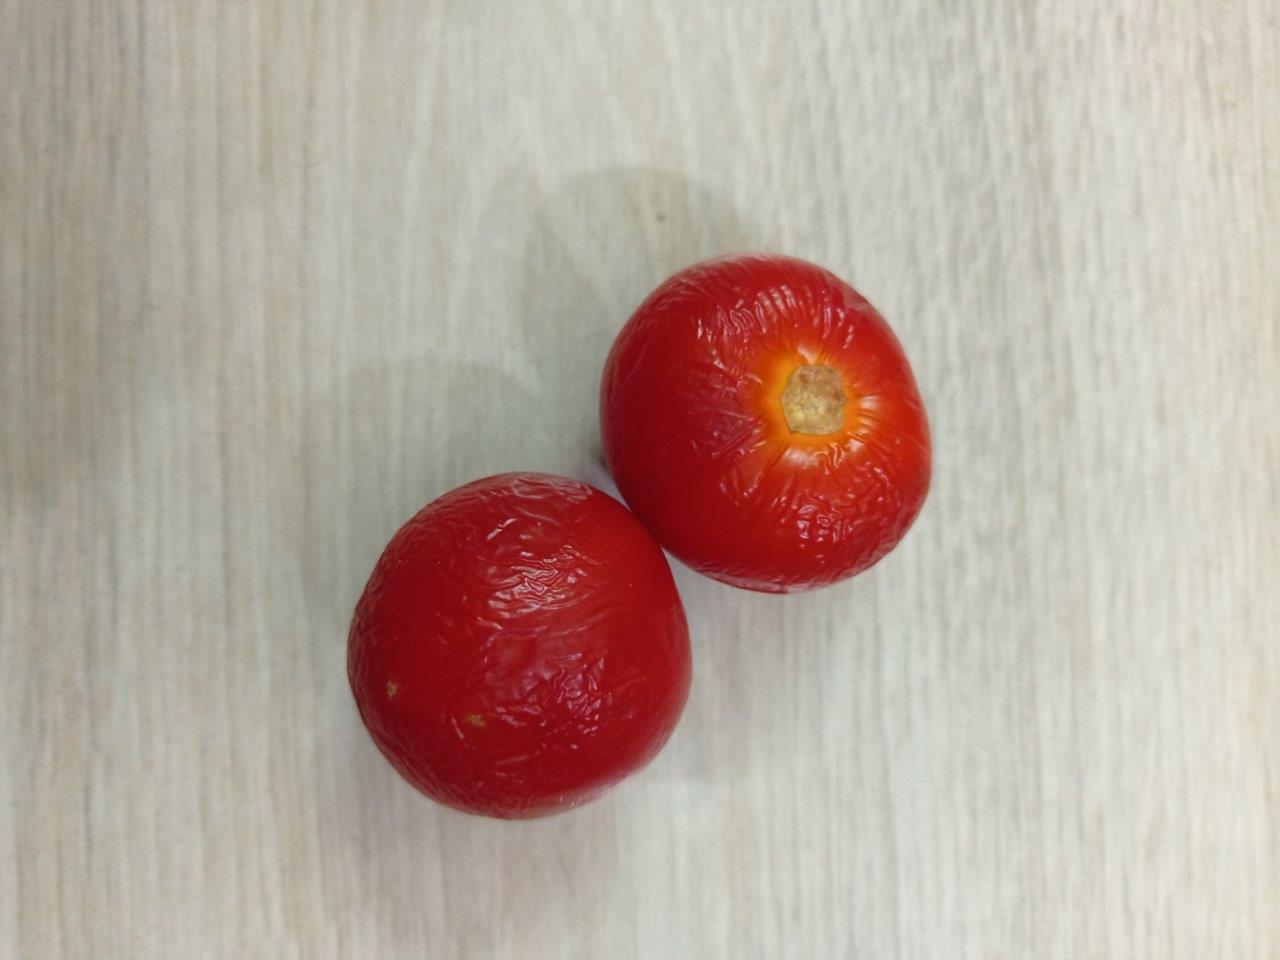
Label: Rotten